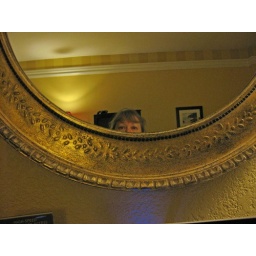
mirror over the desk